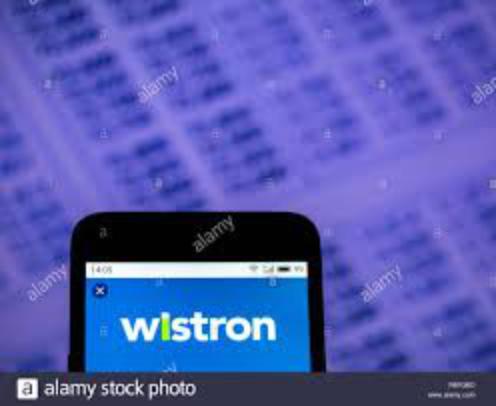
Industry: Others